Kenneth Parr

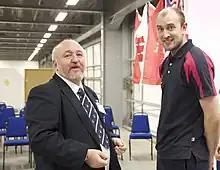
Kenneth Parr (right) wins Bronze at 2014 British Air Gun Championship

Kenneth Parr (born 3 October 1988) is a male British sport shooter who has medalled at three Commonwealth Games. In 2016, he won a silver medal at the ISSF World Cup in Baku.